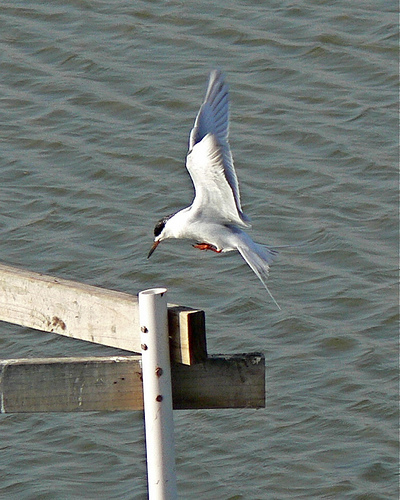
the bird has a white belly and breast and a black crown.
a large white bird with a black face and long black beak
this bird entirely white except for a black crown, black and orange bill and orange feet.
this larger bird is primarily white, with a black crown and eye, orange webbed feet and a pointed black and orange beak.
a large white bird with a long, black-tipped beak, with a black crown and black markings around its eyes.
this flying bird has a white breast, a black crown, and blue and white wingbars.
this bird has wings that are blue and has an orange billwhite bird with long bill, wings are blue on the outer feathers and white on the inner feathers, short, flat ended tail.
this bird has a orange tarsus color with a orange bill color
this bird is white with grey and has a long, pointy beak.
Species: Forsters Tern